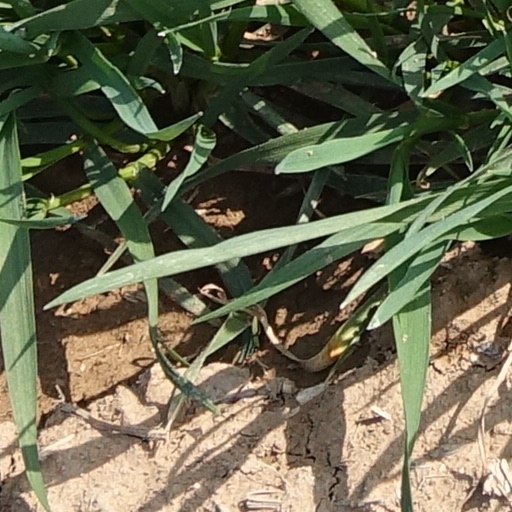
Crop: wheat